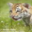
Label: tiger